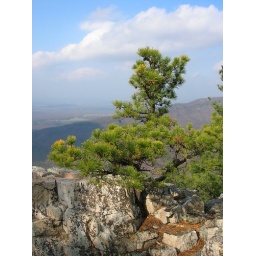
tree in rock crevass